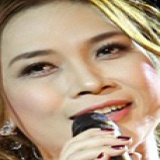
ca sĩ Mỹ Tâm